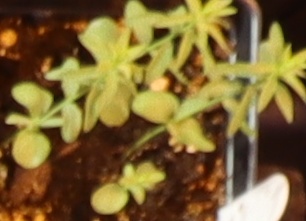
Label: Flax